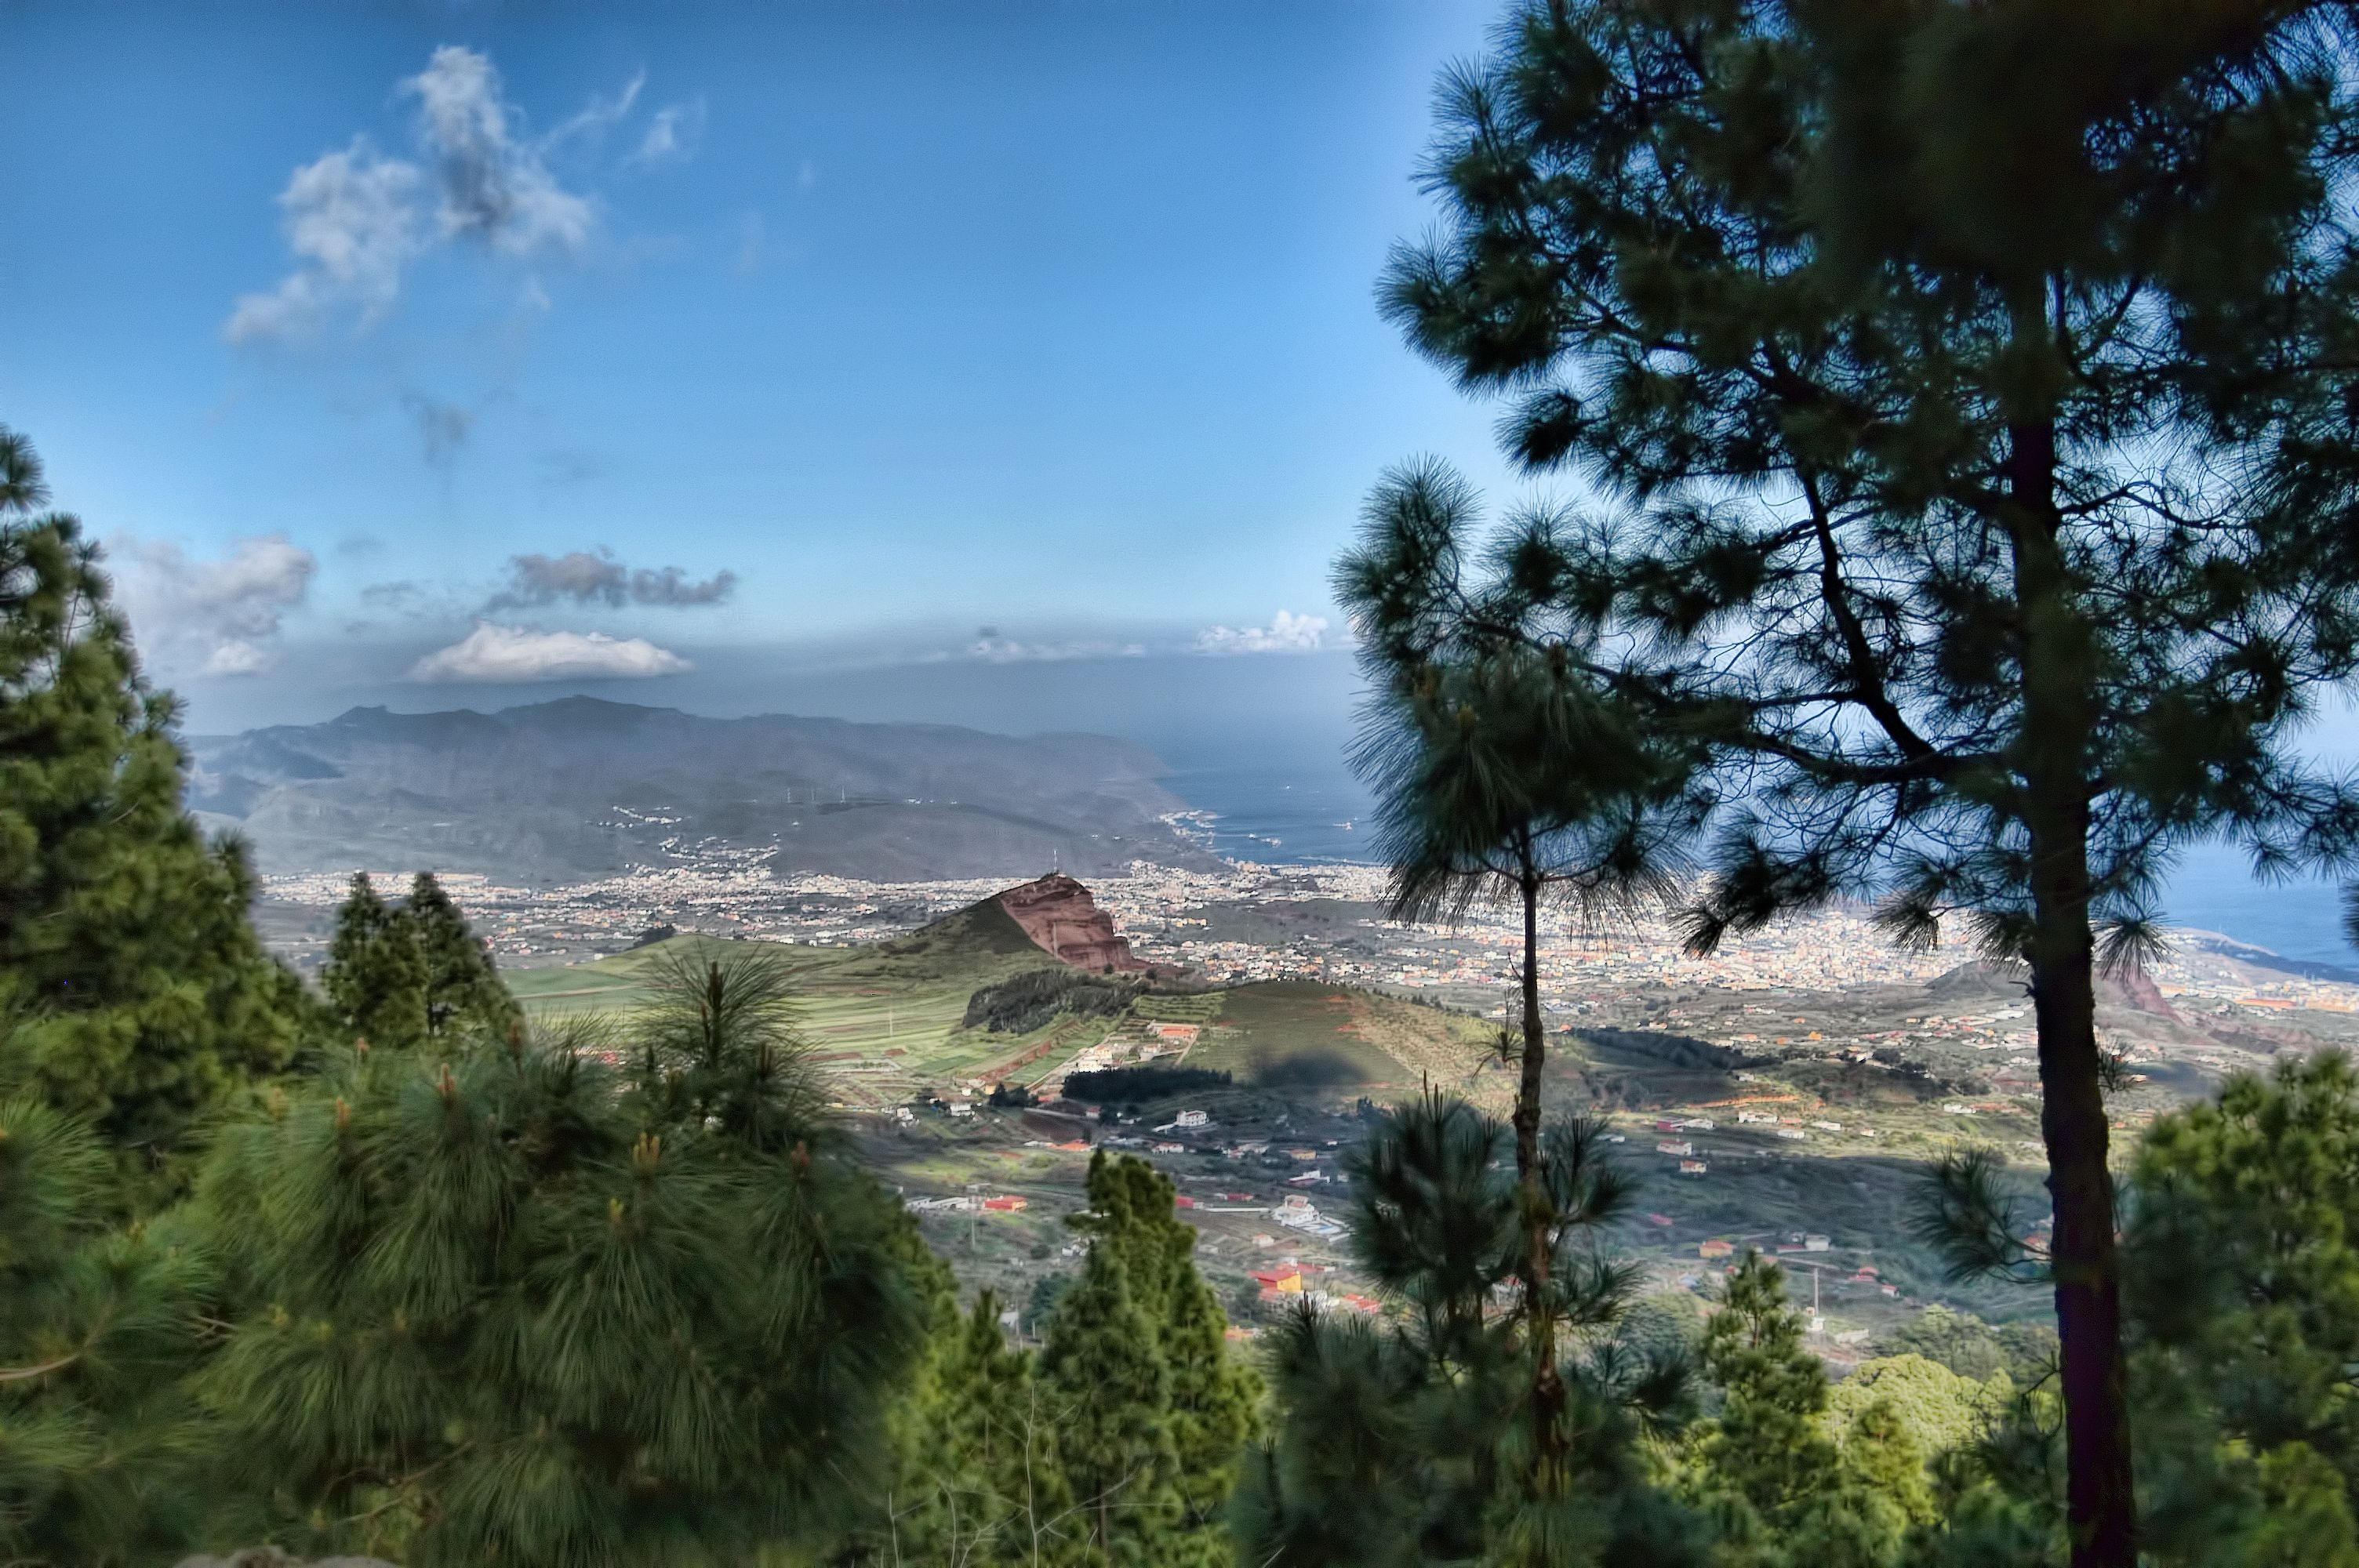
landscape, tree, nature, forest, wilderness, mountain, cloud, sky, morning, hill, lake, valley, mountain range, ridge, rural area, woody plant, mountainous landforms